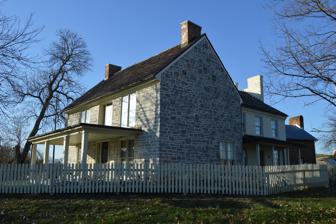
Building: Daniel Harrison House
Country: United States of America
Year built: 1748
Historic house in Virginia, United States United States historic place Daniel Harrison House U.S. National Register of Historic Places Virginia Landmarks Register Front and southeastern side of the house Show map of Virginia Show map of the United States Location NE of Dayton on VA 42, Dayton, Virginia Coordinates 38°25′4″N 78°56′10″W / 38.41778°N 78.93611°W / 38.41778; -78.93611 Area 9.9 acres (4.0 ha) Built 1748 ( 1748 ) Built by Harrison, Daniel NRHP reference No. 73002056 VLR No. 206-0001 Significant dates Added to NRHP July 24, 1973 Designated VLR June 19, 1973 Daniel Harrison House , also known as Fort Harrison , is a historic home located near Dayton , Rockingham County, Virginia . The original structure was built in 1748 as a two-story, three bay limestone dwelling, with a steep gable roof and wide chimney caps. A brick extension was added in the early 1800s. It was originally surrounded by a palisade and was reported to have an underground passage to the nearby spring. During the French and Indian War , the legislature of Virginia designated the house and surrounding property "Fort Harrison." The house is one of the oldest in the Shenandoah Valley, and is closely associated with the early history of Rockingham County. The home's original owner, Captain Daniel Harrison, was one of the first to use the plentiful supply of limestone for building. His stone house is referred to in one of his first deeds, dated February 28, 1749, in Rockingham County Deed Book 2, p. 586 - "Daniel Harrison, Gent. to Arthur Johnson, 190 acres; 10 acres; Cook's Creek–Harrison's stonehouse". In 1745, Captain Harrison was appointed by the Court of Orange County, along with brother John and Robert Cravens, as overseer to lay out and clear the old Indian Road – "The Long Grey Trail" – through what is now Rockingham County. This was destined to be the most traveled highway in the Shenandoah Valley. In 1751, Capt. Harrison became Under Sheriff of Augusta County The site was listed on the National Register of Historic Places in 1973. Fort Harrison is open to the public on Friday and Saturday in the summer and by appointment. References